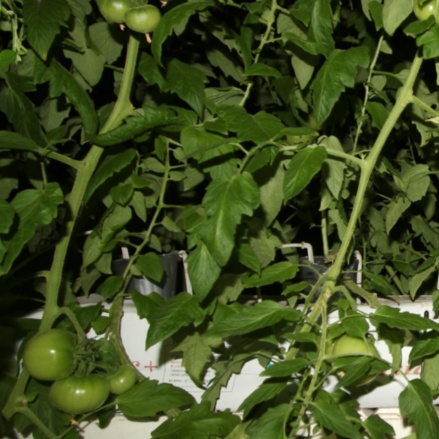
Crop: tomato